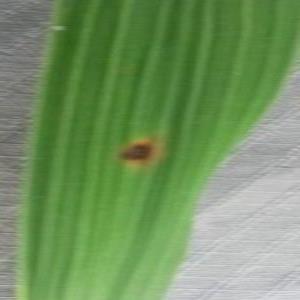
Disease: Brownspot